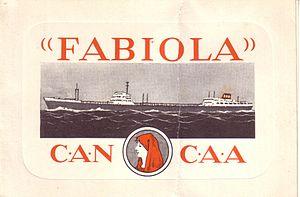
L'ancien tanker, le ""Fabiola""
La Compagnie auxiliaire de navigation était une ancienne compagnie maritime française. Elle s'était spécialisée dans le transport de produits pétroliers.